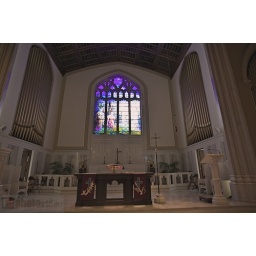
2 views of the Tiffany stained glass window in St. Matthew Lutheran Church, Hanover PA